Protégé: The Battle for the Big Break

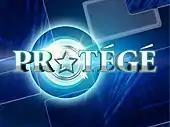
Title card used during the auditions and promotion of the show

Dubbed in the show as The Hunt, the mentors were tasked to roam around the country and scour different provinces and cities to find the best music acts that may become their bets for the competition.